Keno

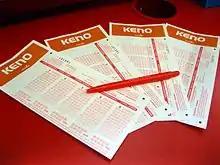
A set of keno betting slips

Keno is a lottery-like gambling game often played at modern casinos, and also offered as a game in some lotteries.